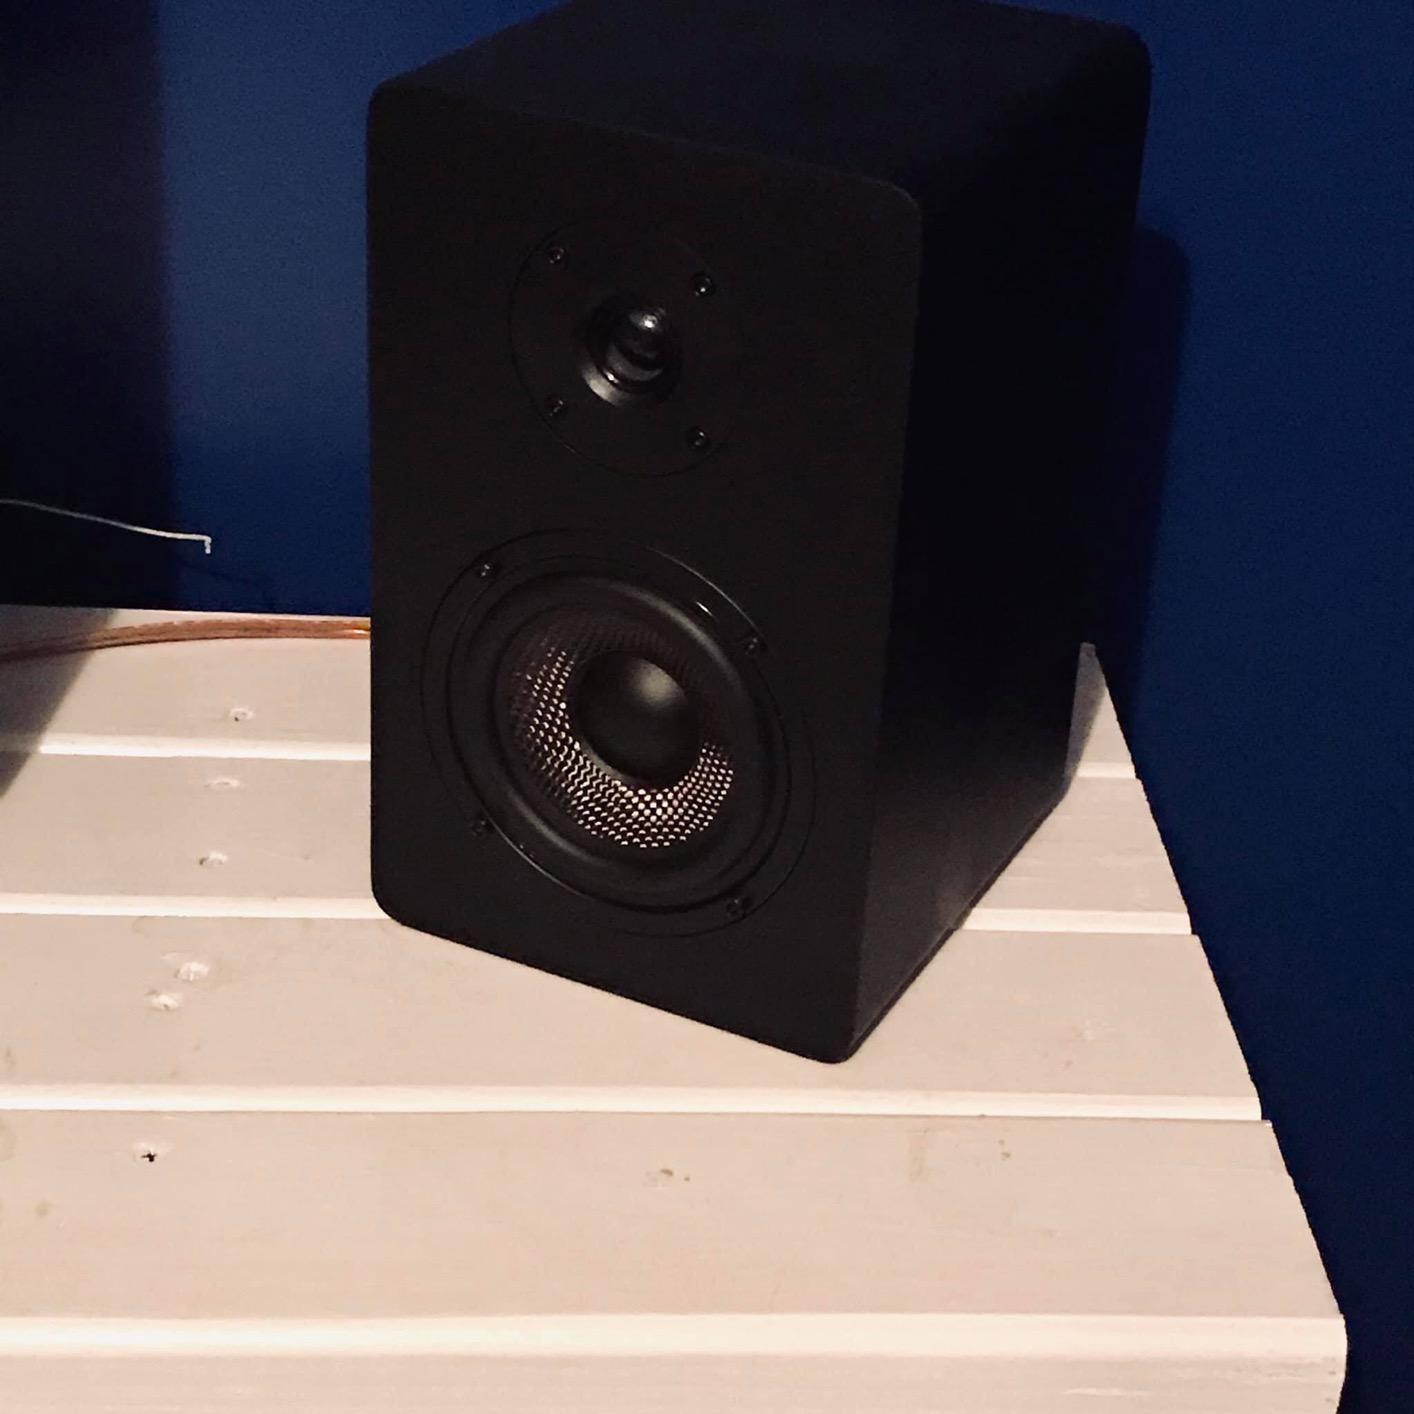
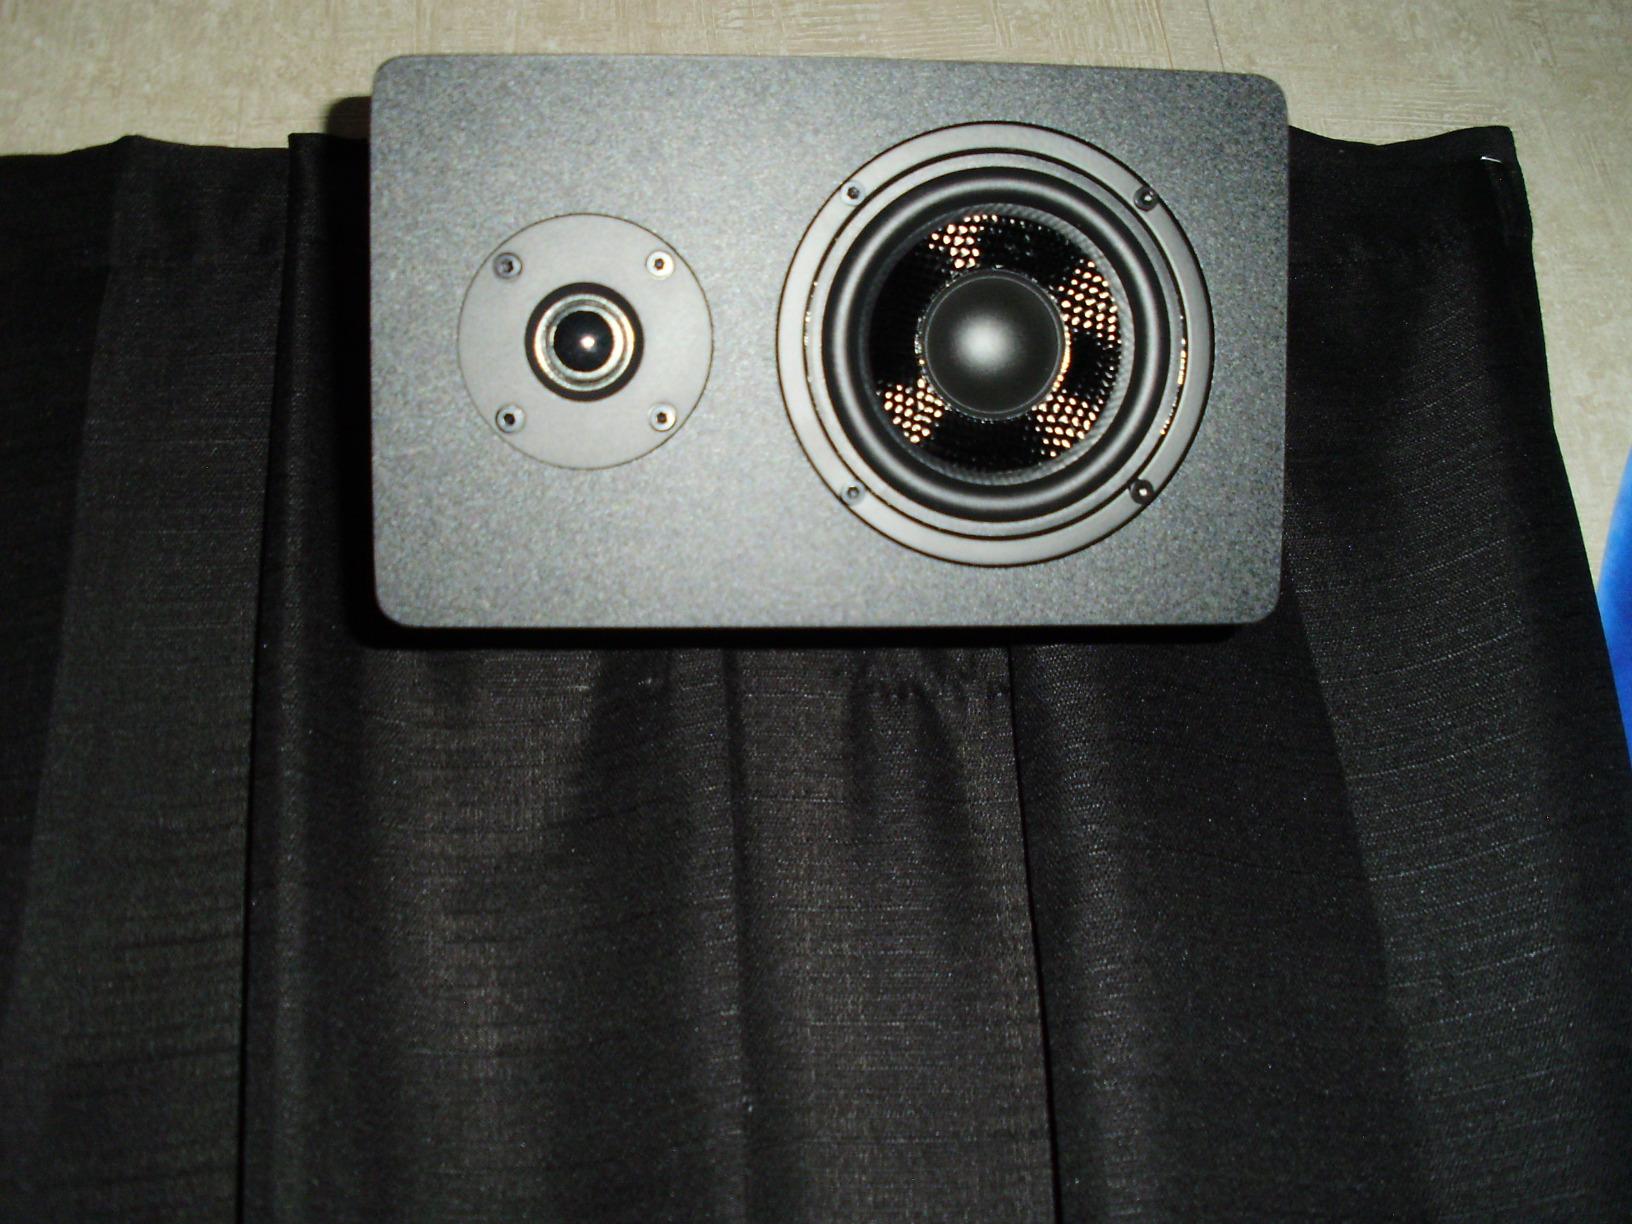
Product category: speaker
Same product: yes